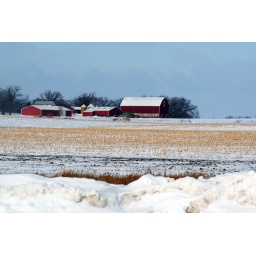
taken from the car window driving down the highway in central Wisconsin